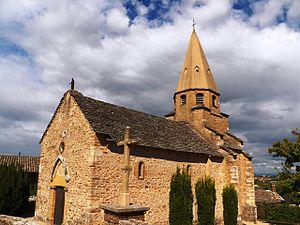
La jolie petite église romane de Saint Vérand
Saint-Vérand est une commune française située dans le département de Saône-et-Loire en région Bourgogne-Franche-Comté.